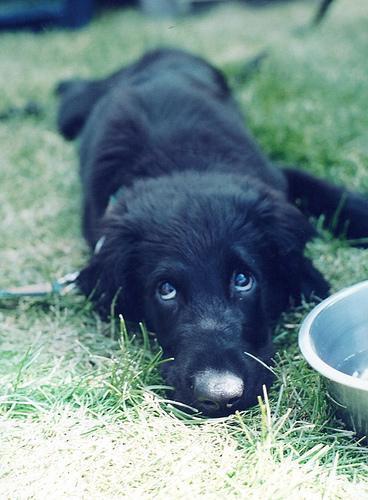
flat-coated_retriever